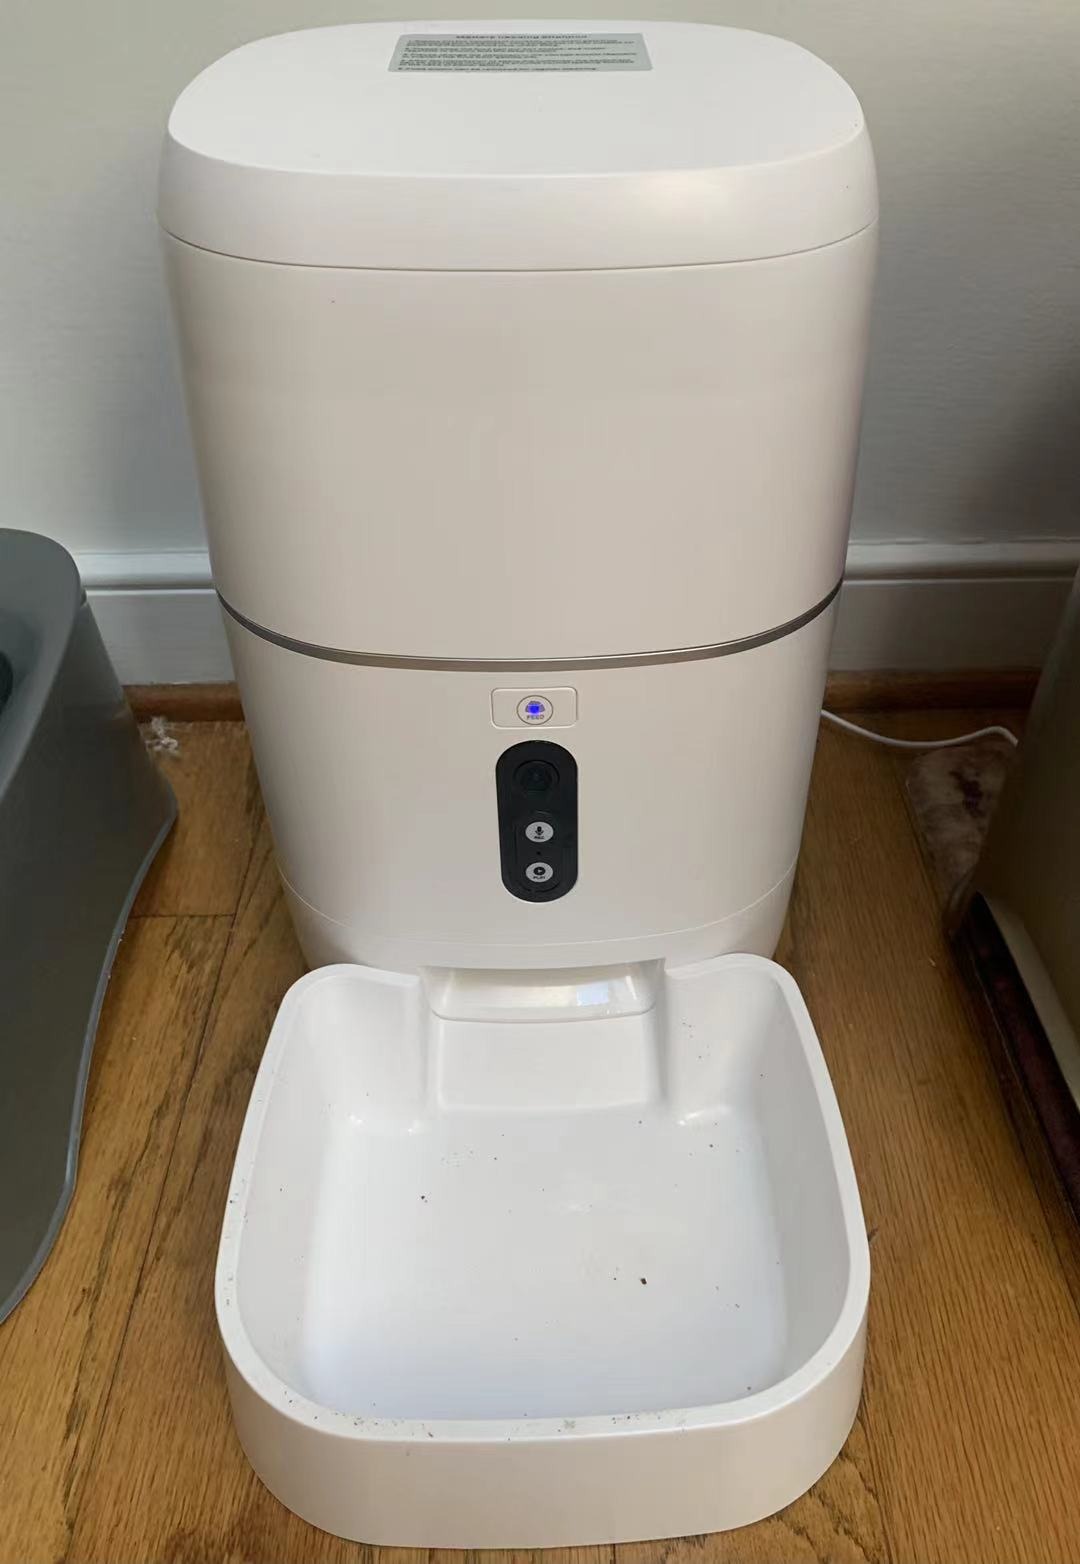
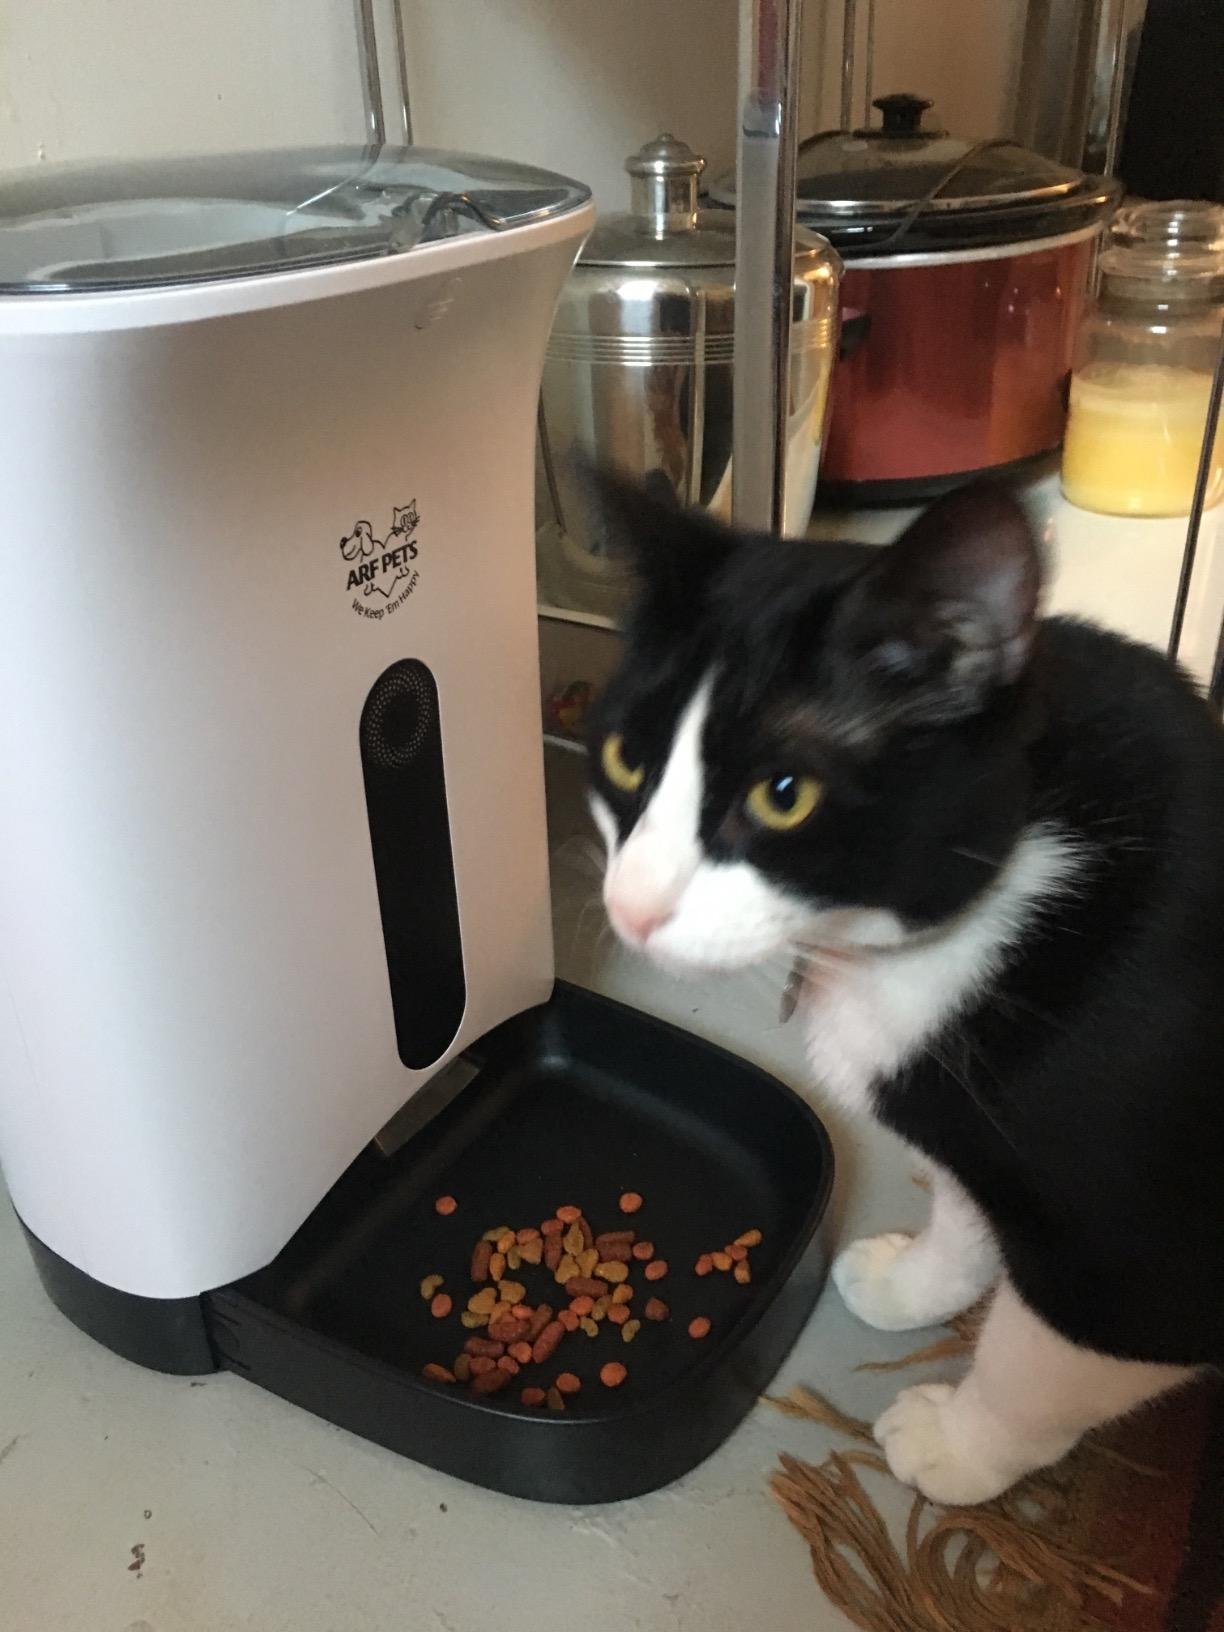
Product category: items_feeder
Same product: no